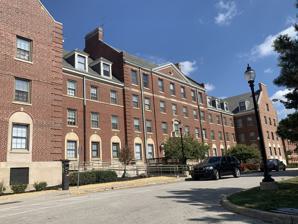
Building: Ball Residence Hall
Country: United States of America
Year built: 1928
The Ball Residence Hall , originally known as the Ball Nurses' Residence and Ball Nurses' home , is located at 1226 W Michigan St, Indianapolis, Indiana , and was constructed in 1928. The Hall is a four-story Georgian Revival style building constructed out of Indiana limestone and red brick. The building served as an extension of the Indiana University School of Medicine for the training of student nurses but has transitioned to a first-year student residence hall. The Hall is on the west site of the Indiana University Indianapolis campus adjacent to the Ball Nurses' Sunken Gardens and across from the Rotary Building . Ball Residence Hall Former names Ball Nurses' Residence General information Architectural style Georgian Revival Address 1226 W Michigan St, Indianapolis, IN 46202 Coordinates 39°46′30.972″N 86°10′55.434″W / 39.77527000°N 86.18206500°W / 39.77527000; -86.18206500 Completed 1928 Affiliation Indiana University-Purdue University Indianapolis Design and construction Architect(s) Robert Frost Daggett History The Ball Residence Hall was constructed in 1928 and designed by Robert Frost Daggett with an English Georgian style aesthetic. Originally known as the Ball Residence for Nurses’ and the Riley Home for Nurses, it served as a dormitory for student nurses studying at the Indiana University School of Medicine. The building was funded by IU Trustee George A. Ball . Ball donated $500,000 and the new building was named after the Ball family. The building housed 165 nurses and had space for classrooms and offices. The new Ball Residence replaced several cottages on campus that were used by students and staff. In 1934, under Willis Dew Gatch, Dean of the Indiana University School of Medicine, Ball Hall was repaired as part of a campus-wide project to improve healthcare-related facilities. Ball Residence Hall was repaired to create a better environment for nurses working in local healthcare facilities, both on and off the Indiana University Medical Center campus. By 1941, increased demand for nursing education led to the Ball Residence used to growing class sizes. Following the Japanese Attack on Pearl Harbor , Indiana University suffered a decline in student nurses and shortage of medical supplies. Indiana University implemented a yearlong nursing program and waived preparatory requirements for student nurses. Coupled with the passage of the Nurse Training Act, also known as the Bolton Act, student nurses at Indiana University increased significantly leading to Ball Residence Hall becoming overpopulated. In March 1943, Sister Elizabeth Kenny visited Riley Children’s Hospital and Ball Residence Hall, where a reception was thrown in her honor. In 1945, Ball Residence added another 80-bed wing to address the growing population of student nurses in Indianapolis. In 1953, the university constructed the Student Union Building north of the residence hall to provide books, food, and amenities for medical students on campus. In the 1970s, Ball Residence held part of the Indiana University School of Public and Environmental Affairs until the construction of the new Business/SPEA Building in 1981. In 1974, the Nursing School moved to the new School of Nursing Building and vacated the Ball Residence Hall. In 1988, the Ball Residence added an expanded game room with ping pong tables and a small library. In the late 1990s, the IUPUI Writing Center opened a satellite center in the Ball Residence Hall to assist students with their writing skills. In 1992, the Ball Residence fire alarm system was updated, and the roof was remodeled as part of a campus-wide initiative to improve the quality of student residential life. In 2021, Ball Residence Hall was renovated by arcDesign to replace the mechanical, electrical, plumbing, and fire protection systems; remodel current restrooms; add universally accessible student rooms and single-use restrooms; add a new laundry room; update student rooms and access controls; and make improvements to the south entry exterior. Ball Annex An addition known as the Ball Annex was constructed in 1945 by McQuire and Shook Architects as an extension of Ball Residence Hall. Ball Annex matched the red-brick English Georgian style of Ball Residence Hall. In 1957, two floors were added to accommodate the growing number of nursing students in Indianapolis. The 3,000 volume School of Nursing Library was housed in the Ball Annex. The library moved to the Medical Science Building following its completion in 1959. In 2003, the Ball Annex was renovated by CSO Architects Engineers & Interiors, Inc. for the IUPUI Police Dispatch Center. In August 2023, the IUPUI Police Department moved from the Ball Annex to the Ott Building. See also Indiana University–Purdue University Indianapolis Public Art Collection References ^ Flowers, Leslie. A legacy of leadership: Indiana University School of Nursing, 1914-2014 . Indianapolis, IN: Indiana University Press, 2014: 24-25. ^ Schneider, William H. The Indiana University School of Medicine: A History . Bloomington: Indiana University Press, 2021: 161-162. ^ a b c Schneider, pp. 185-187. ^ “Sister Kenny to Talk with Riley Hospital Polio Victims.” Indianapolis Times , March 22, 1942. ^ “Nursing School Works to Meet Growing Demand for Graduates.” The Sagamore. August 22, 1988. https://archives.iupui.edu/handle/2450/10289 ^ “Office Helps Ease Students from Home to Dorm Life.” The Sagamore. August 22, 1988. https://archives.iupui.edu/handle/2450/10289 ^ “ History of the UWC: University Writing Center .” University Writing Center | School of Liberal Arts Programs, October 10, 2022. ^ a b May, Amy. “Campus Housing Improves, Room Rates Increase.” The Sagamore. April 13, 1992. https://archives.iupui.edu/handle/2450/10751 ^ Miller, Steven A. “Public Notice.” Indianapolis Times , March 7, 2003. ^ Cotter, Elizabeth. “ See What’s New on Campus. ” JagNews, August 15, 2023. v t e Indiana University–Purdue University Indianapolis Academics Herron School of Art and Design Kelley School of Business Luddy School of Informatics, Computing, and Engineering McKinney School of Law O'Neill School of Public and Environmental Affairs School of Dentistry School of Education School of Health and Human Sciences School of Liberal Arts School of Medicine School of Nursing Athletics IU Indy Jaguars Men's basketball Women's basketball Gymnasium Natatorium Carroll Track & Soccer Stadium Indiana Farmers Coliseum Campus Ball Nurses' Sunken Garden and Convalescent Park Ball Residence Hall Ray Bradbury Center Campus Center Cavanaugh Hall Coleman Hall Dunlap Building Emerson Hall Eskenazi Hall Fesler Hall Gatch Hall Glick Eye Institute Hine Hall and University Tower Long Hall Inlow Hall Kuhn House Lilly ARBOR Project National Institute for Fitness and Sport Neuroscience Research Building North Residence Hall Public Art Collection ( list ) Rotary Building Science and Engineering Laboratory Building Taylor Hall University Hall University Library Van Nuys Medical Science Building Madam Walker Legacy Center Associated institutions Indiana University Health ( Methodist Hospital · Riley Hospital for Children · University Hospital ) National Council on Public History Sigma Theta Tau Defunct Mary E. Cable Building IU Health People Mover Indianapolis Tennis Center Institute of Psychiatric Research Student Union Building Related Indiana University system Purdue University system Purdue University in Indianapolis Category